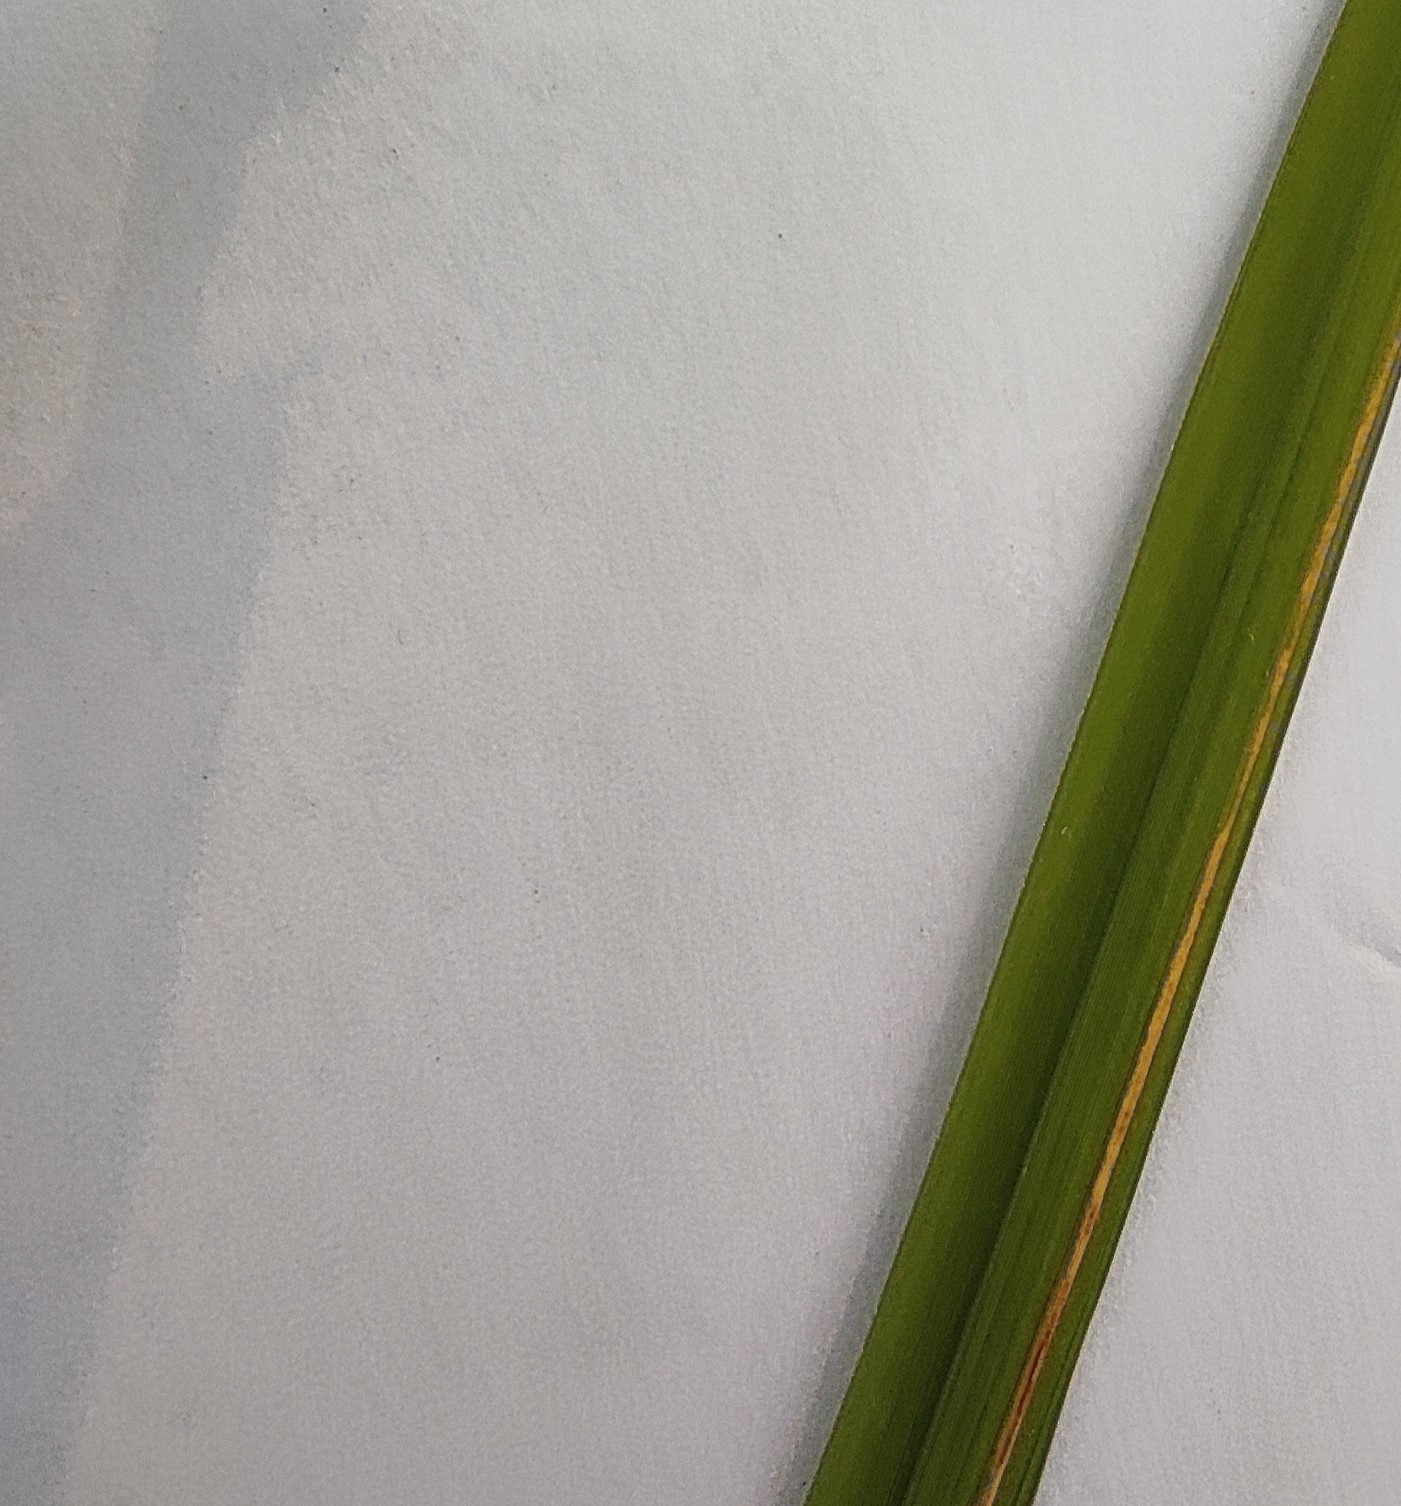
Label: Rice Stripes